Haunt (2019 film)

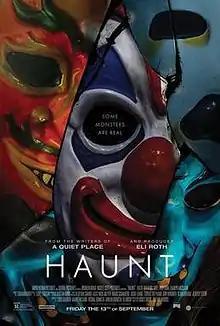
Theatrical release poster

Haunt is a 2019 American slasher film written and directed by Scott Beck and Bryan Woods. The film stars Katie Stevens, Will Brittain, and Lauryn McClain. Set on a Halloween night, it follows a group of friends who encounter a haunted house that promises to feed on their darkest fears, unknowing that the performers have a murderous intent.